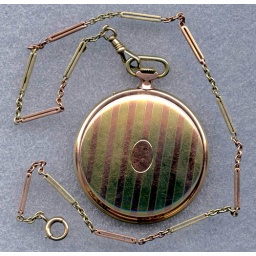
Waltham Colonial-A in 14K case made with alternating elements of green and rose gold. Case made by H.W. Matalene